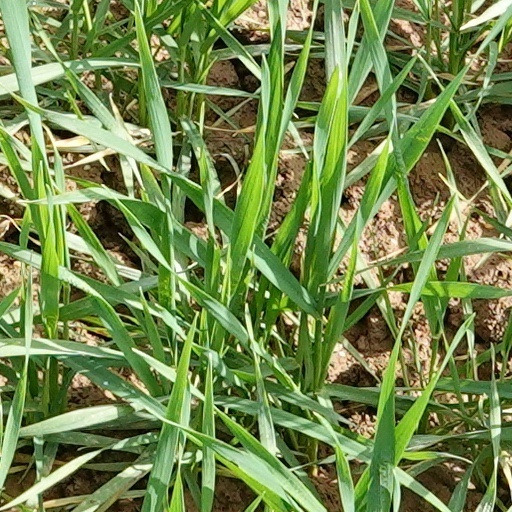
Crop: wheat